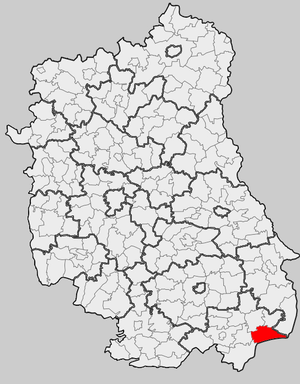
Ulhówek est une gmina rurale du powiat de Tomaszów Lubelski, dans la Voïvodie de Lublin, dans l'est de la Pologne, à la frontière avec l'Ukraine.